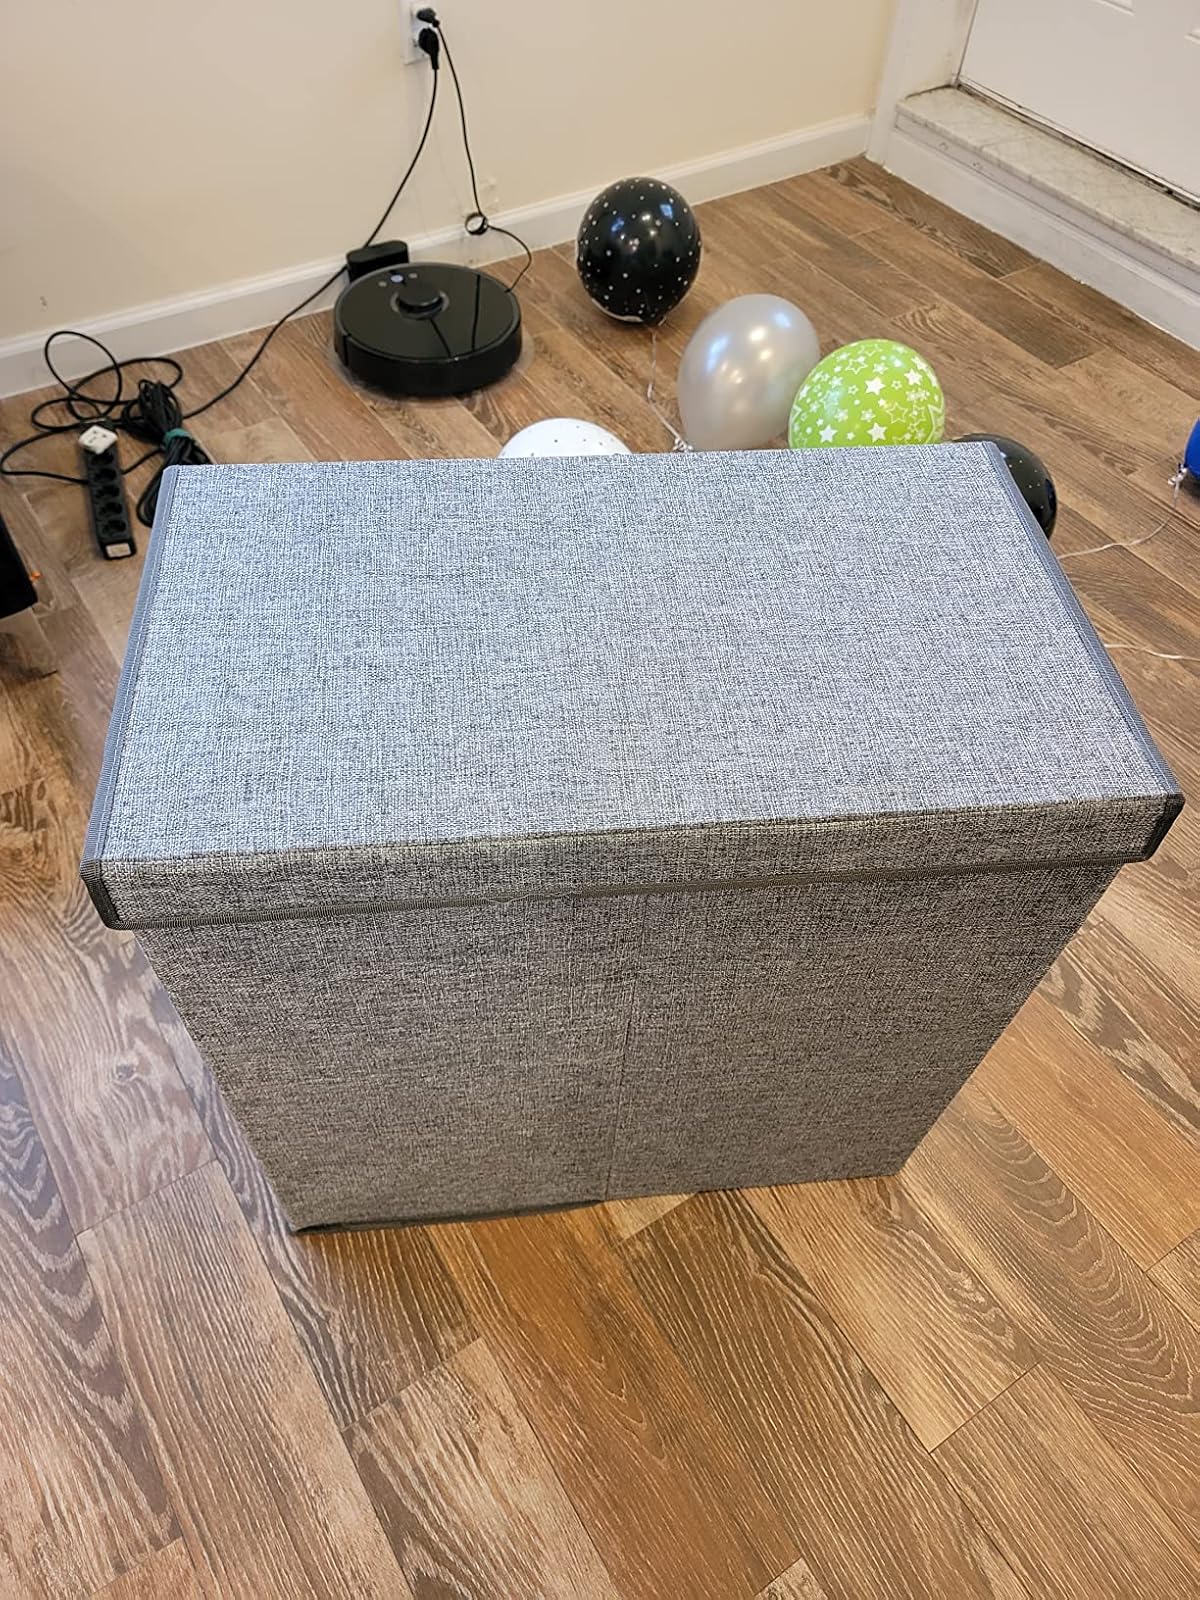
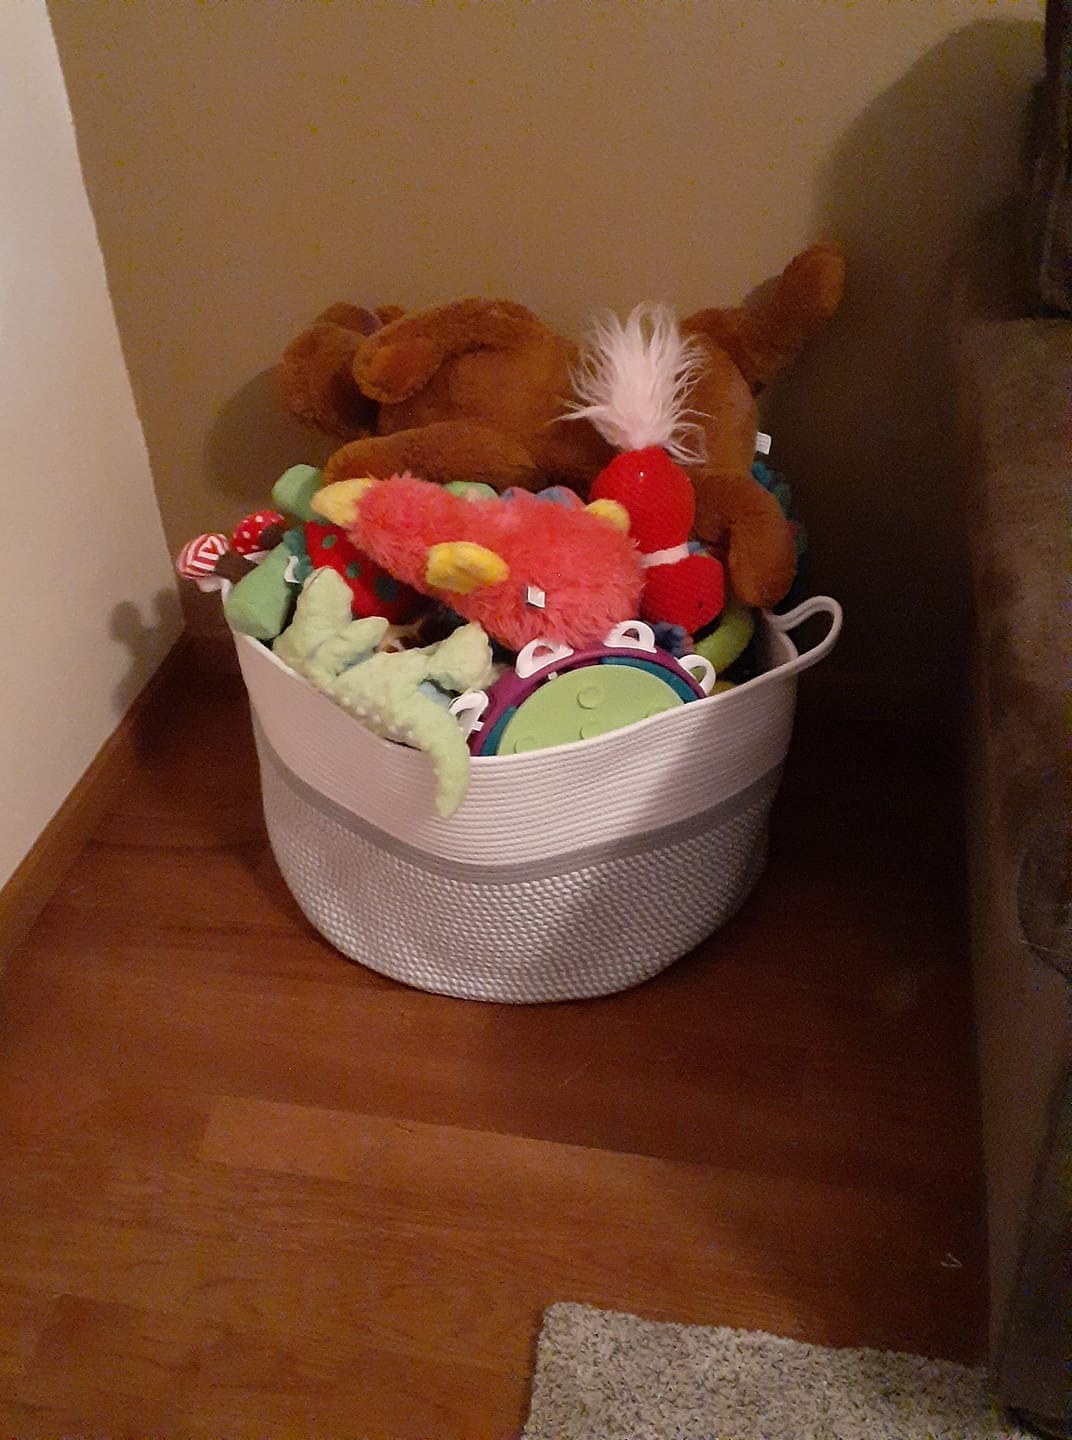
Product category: items_hamper
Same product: no